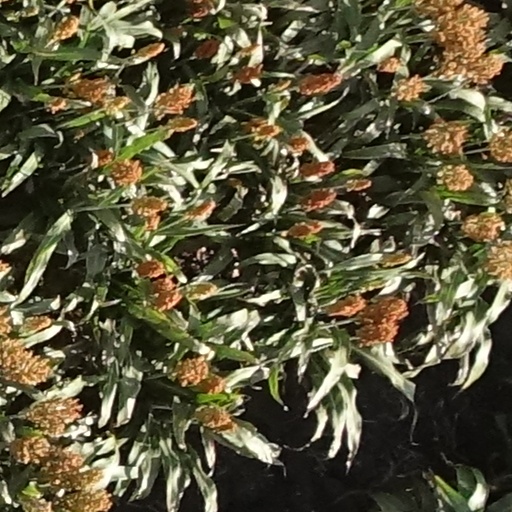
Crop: sorghum